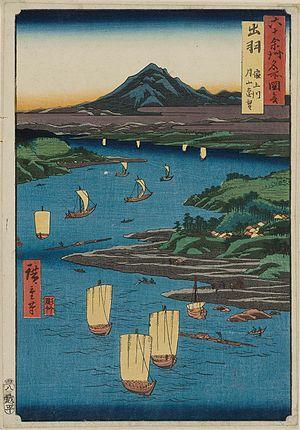
Les Vues des sites célèbres des soixante et quelques provinces du Japon forment une série d’estampes ukiyo-e du peintre Hiroshige. Publiée de 1853 à 1856 par la maison d’édition Koshihei, la série est composée de soixante-neuf estampes et d’une page de sommaire. Elle illustre soixante-huit provinces du Japon, ainsi que la capitale Edo.